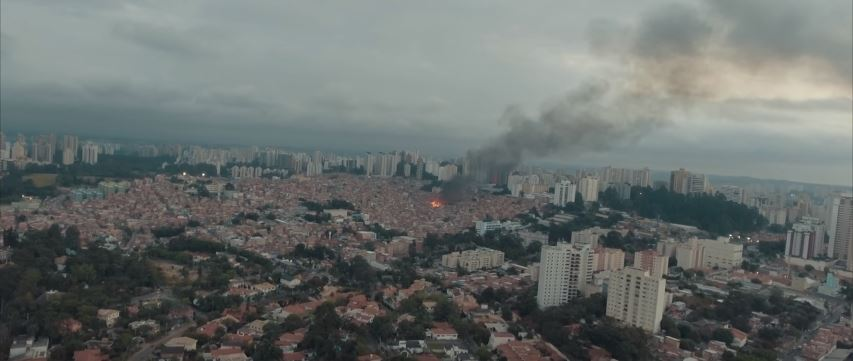
Fire: yes
Smoke: yes